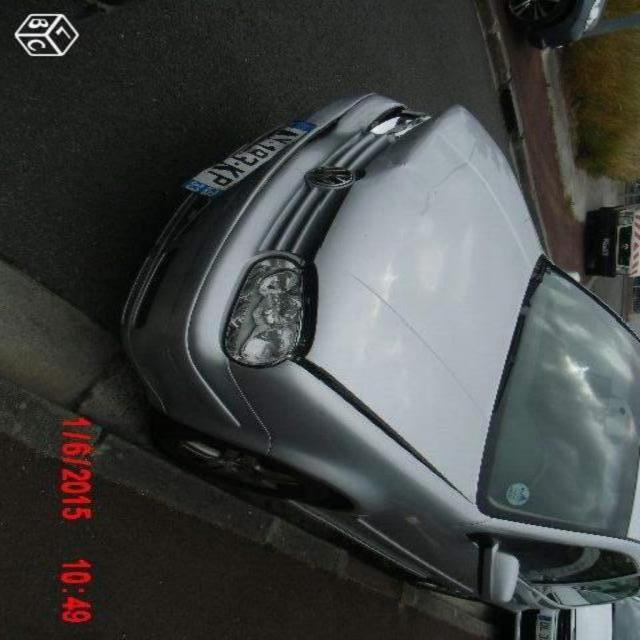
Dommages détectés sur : plaque d'immatriculation avant, pare-choc avant, feu avant droit, capot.
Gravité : majeur